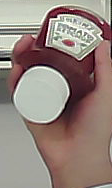
Product: heinz_ketchup